Antonio Carafa (general)

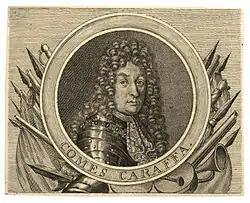
Antonio von Caraffa

Antonio von Caraffa (1646 – 6 March 1693) was a General Commissary (Generalkriegskommissär) of the Imperial-Habsburg Army—the highest rank in the Austrian military hierarchy at the time. He also held various other high-ranking offices, including military governor of Upper Hungary and later royal commissioner of Transylvania.